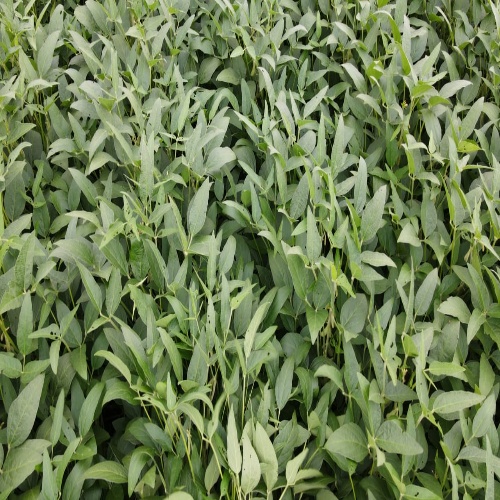
Label: Diabrotica_speciosa